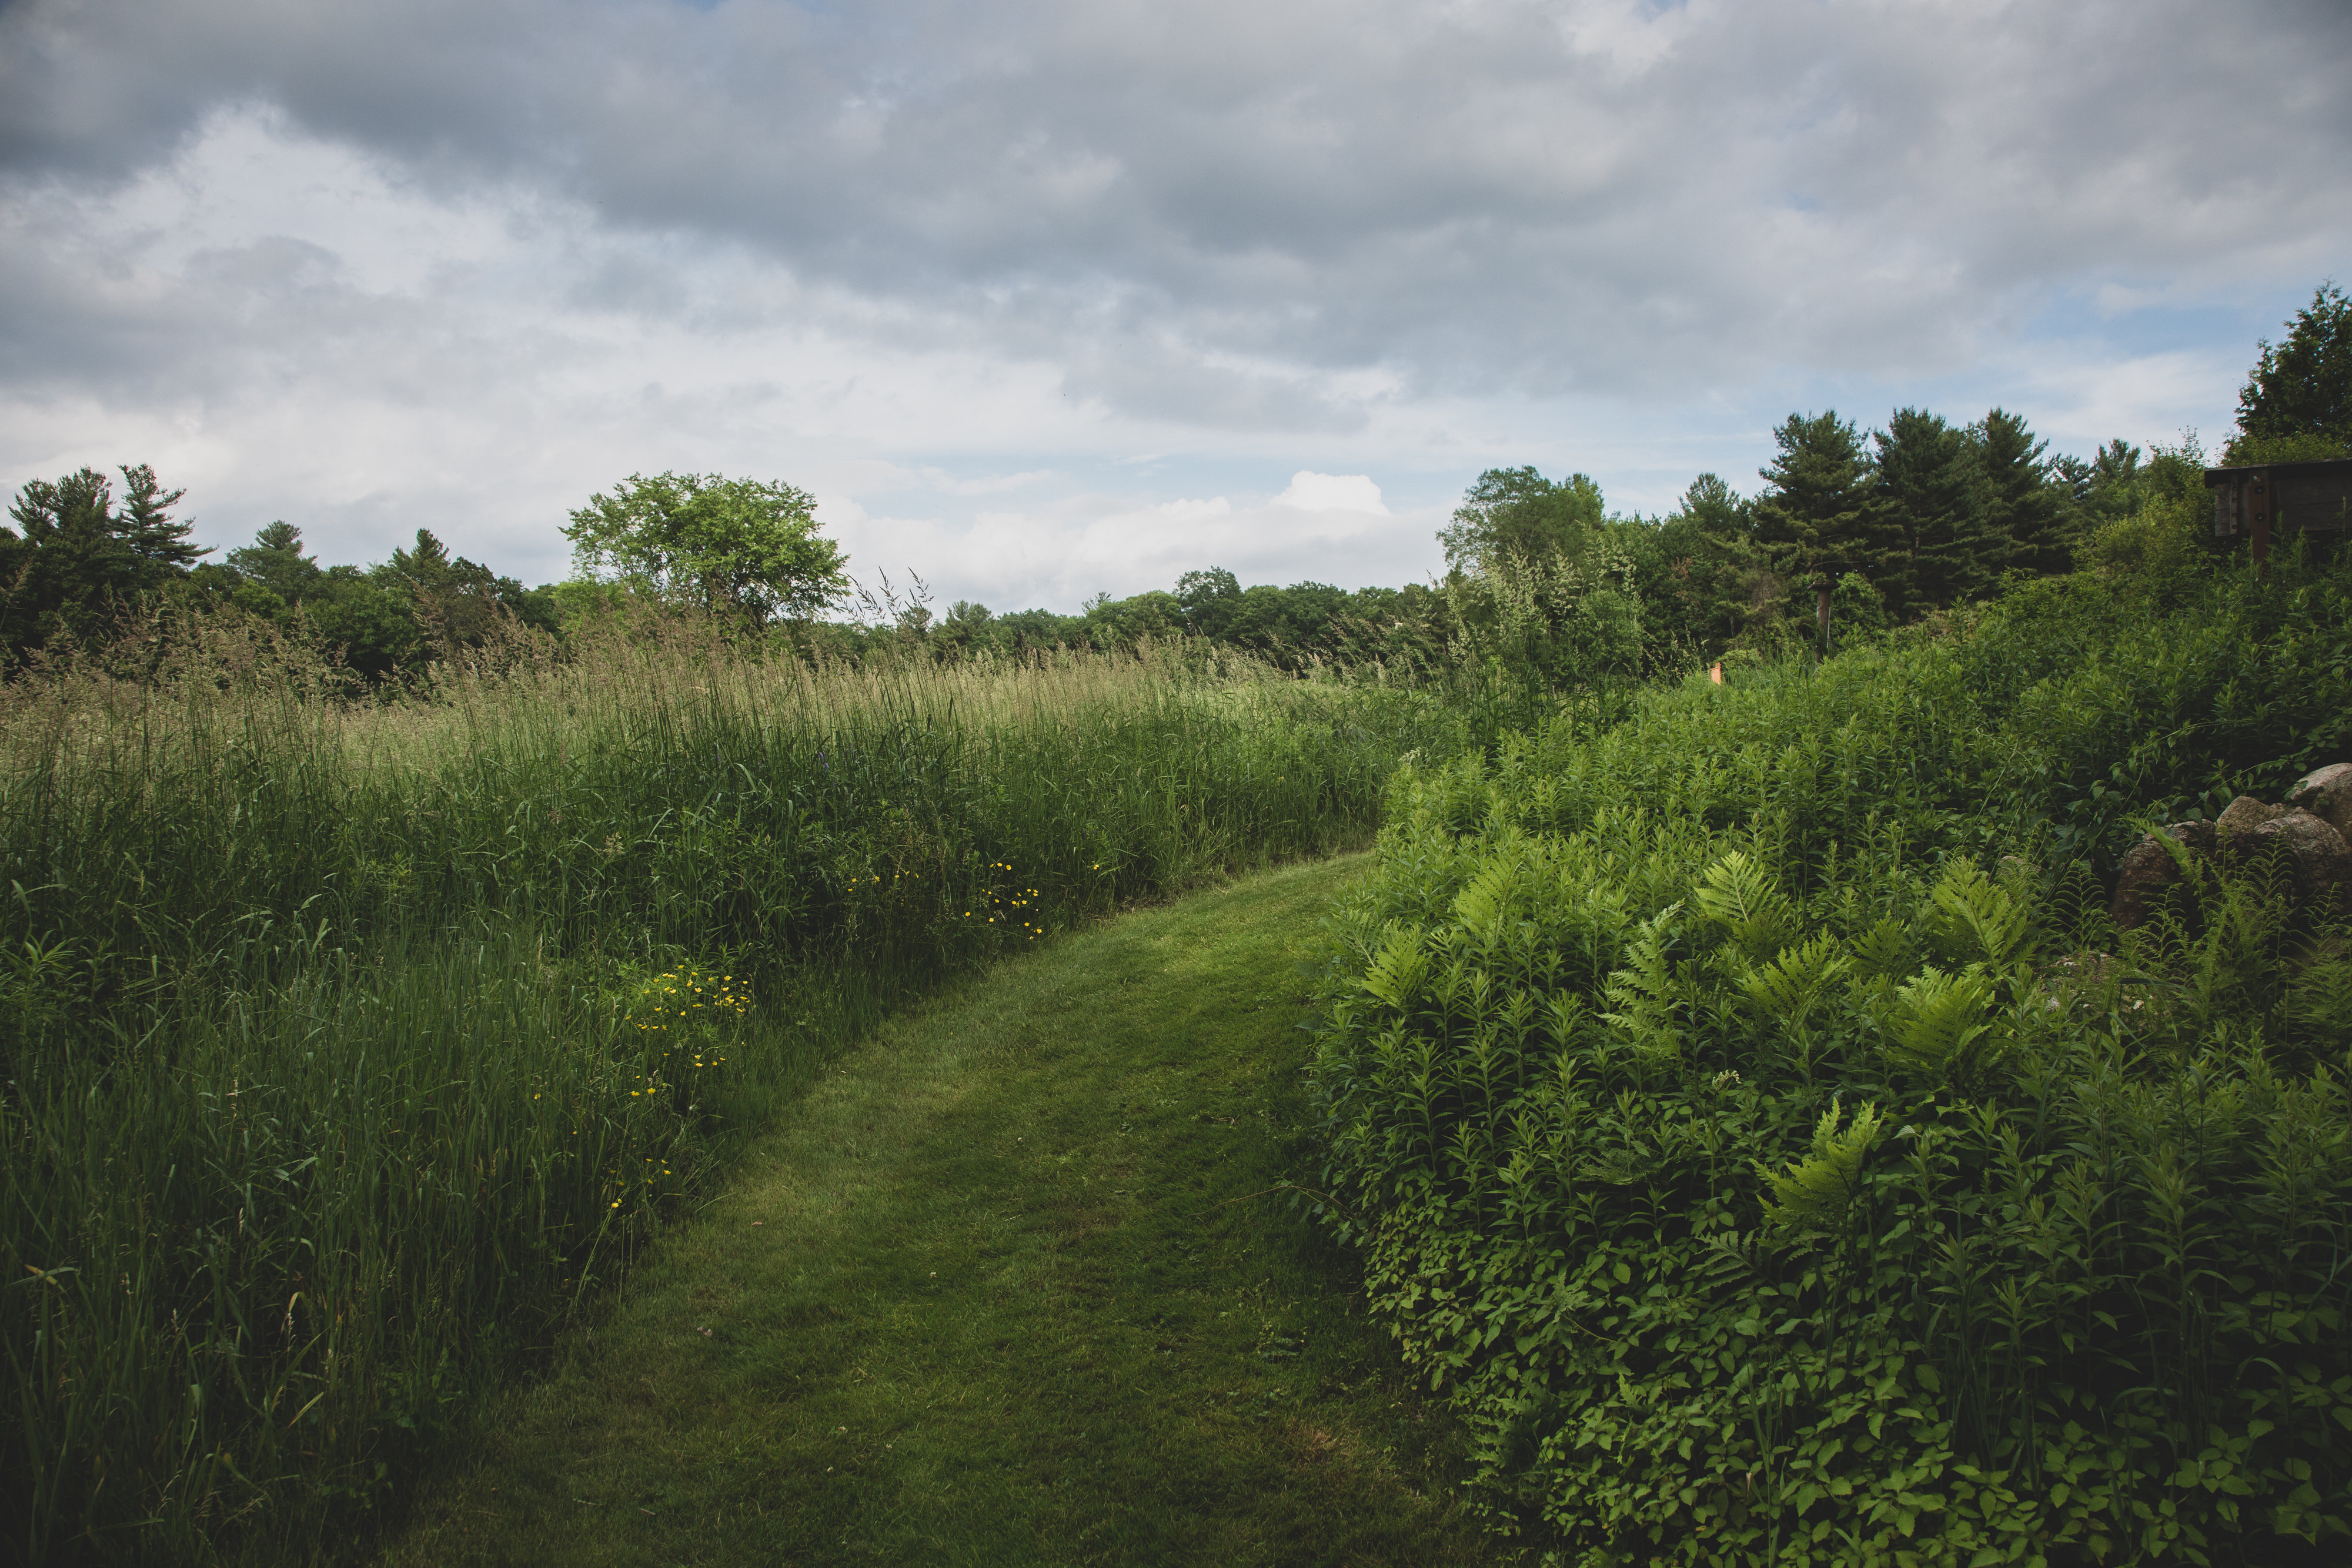
natural landscape, vegetation, green, nature, grass, natural environment, grassland, nature reserve, tree, sky, meadow, pasture, wilderness, plant community, biome, grass family, land lot, cloud, prairie, forest, shrubland, rural area, plant, ecoregion, field, landscape, plain, hill, wildlife, shrub, jungle, road, river, path, trail, meteorological phenomenon, wildflower, woodland